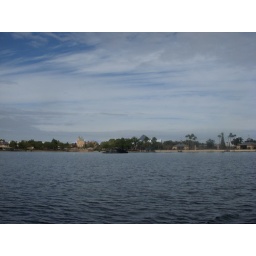
Riding the boat across the lake in EPCOT